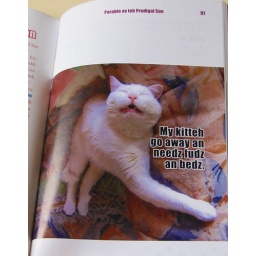
picture of my lovely boy P (now in heaven), used in the &amp;quot;lol cat bible&amp;quot; book.